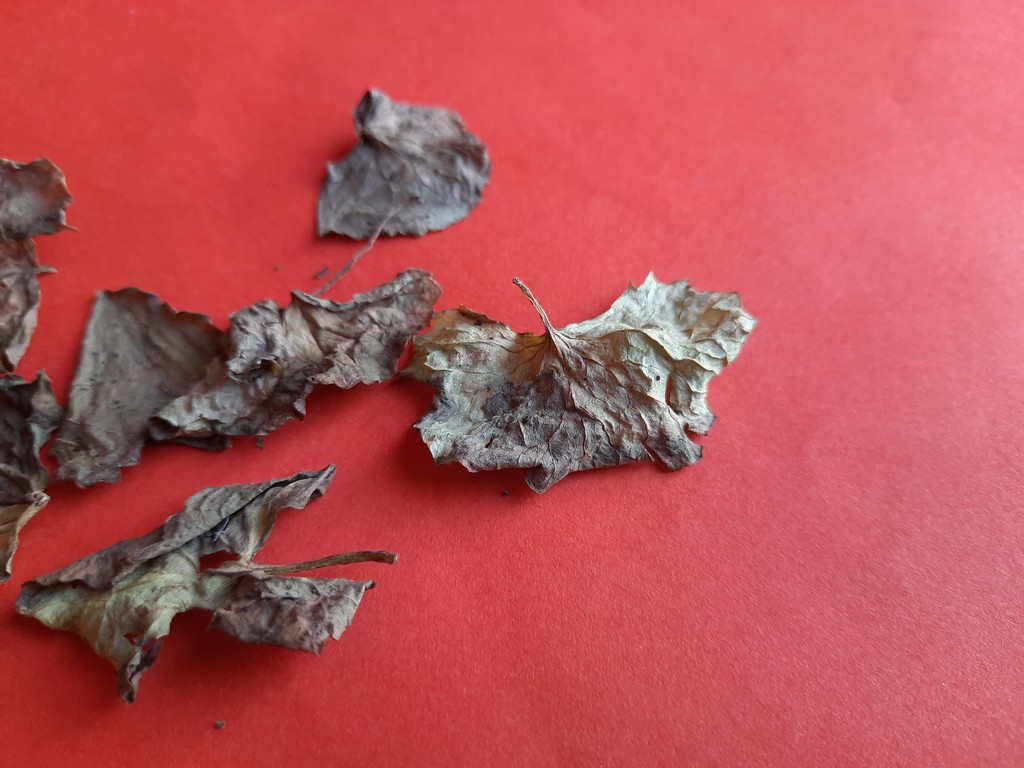
Label: Dried